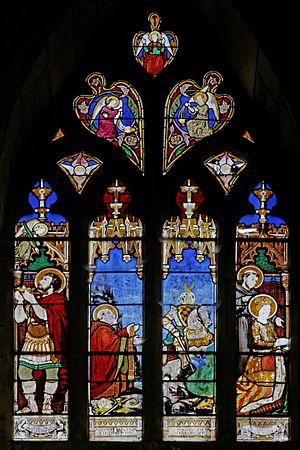
Vitrail de Lobin à gauche du chœur de la cathédrale Saint-Paul-Aurélien de Saint-Pol-de-Léon. 3 représentations